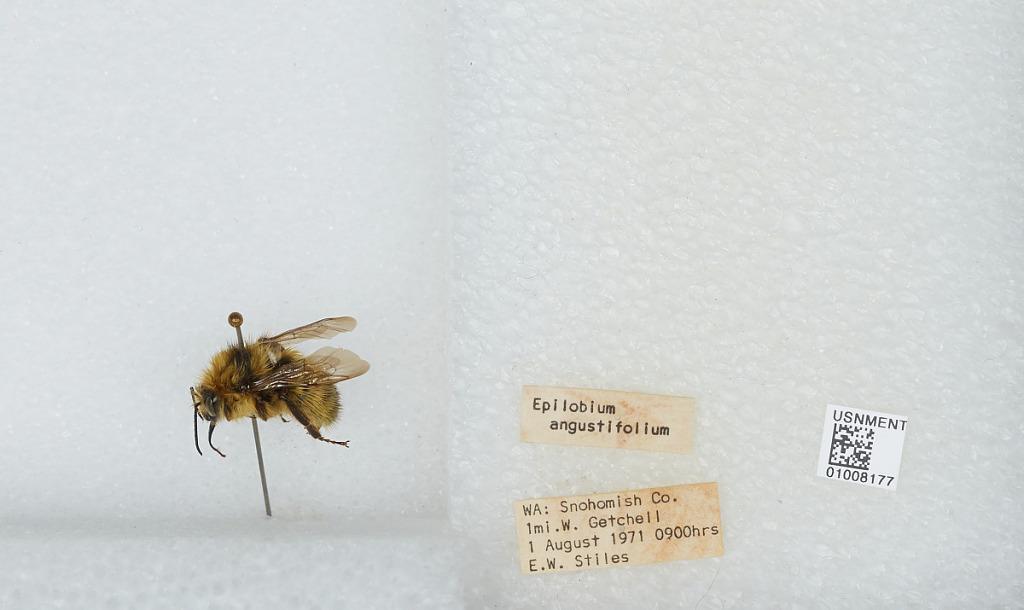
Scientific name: Bombus (Pyrobombus) flavifrons Cresson
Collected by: E. Stiles
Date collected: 1971-8-1
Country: United States
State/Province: Washington
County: Snohomish
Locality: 1 mile west of Getchell
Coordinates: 48.0722, -122.119